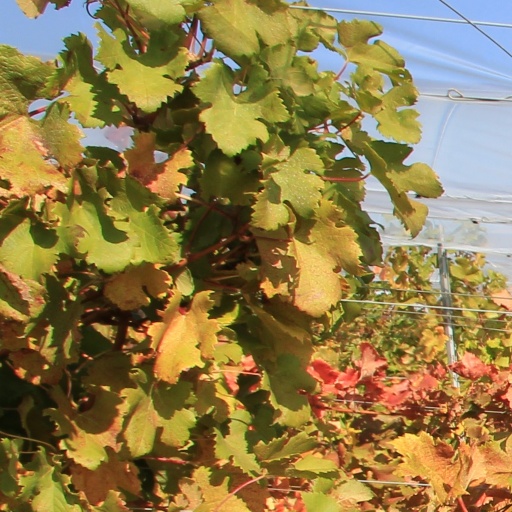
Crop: grape